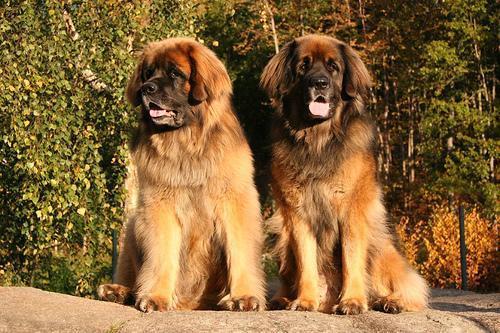
Leonberg